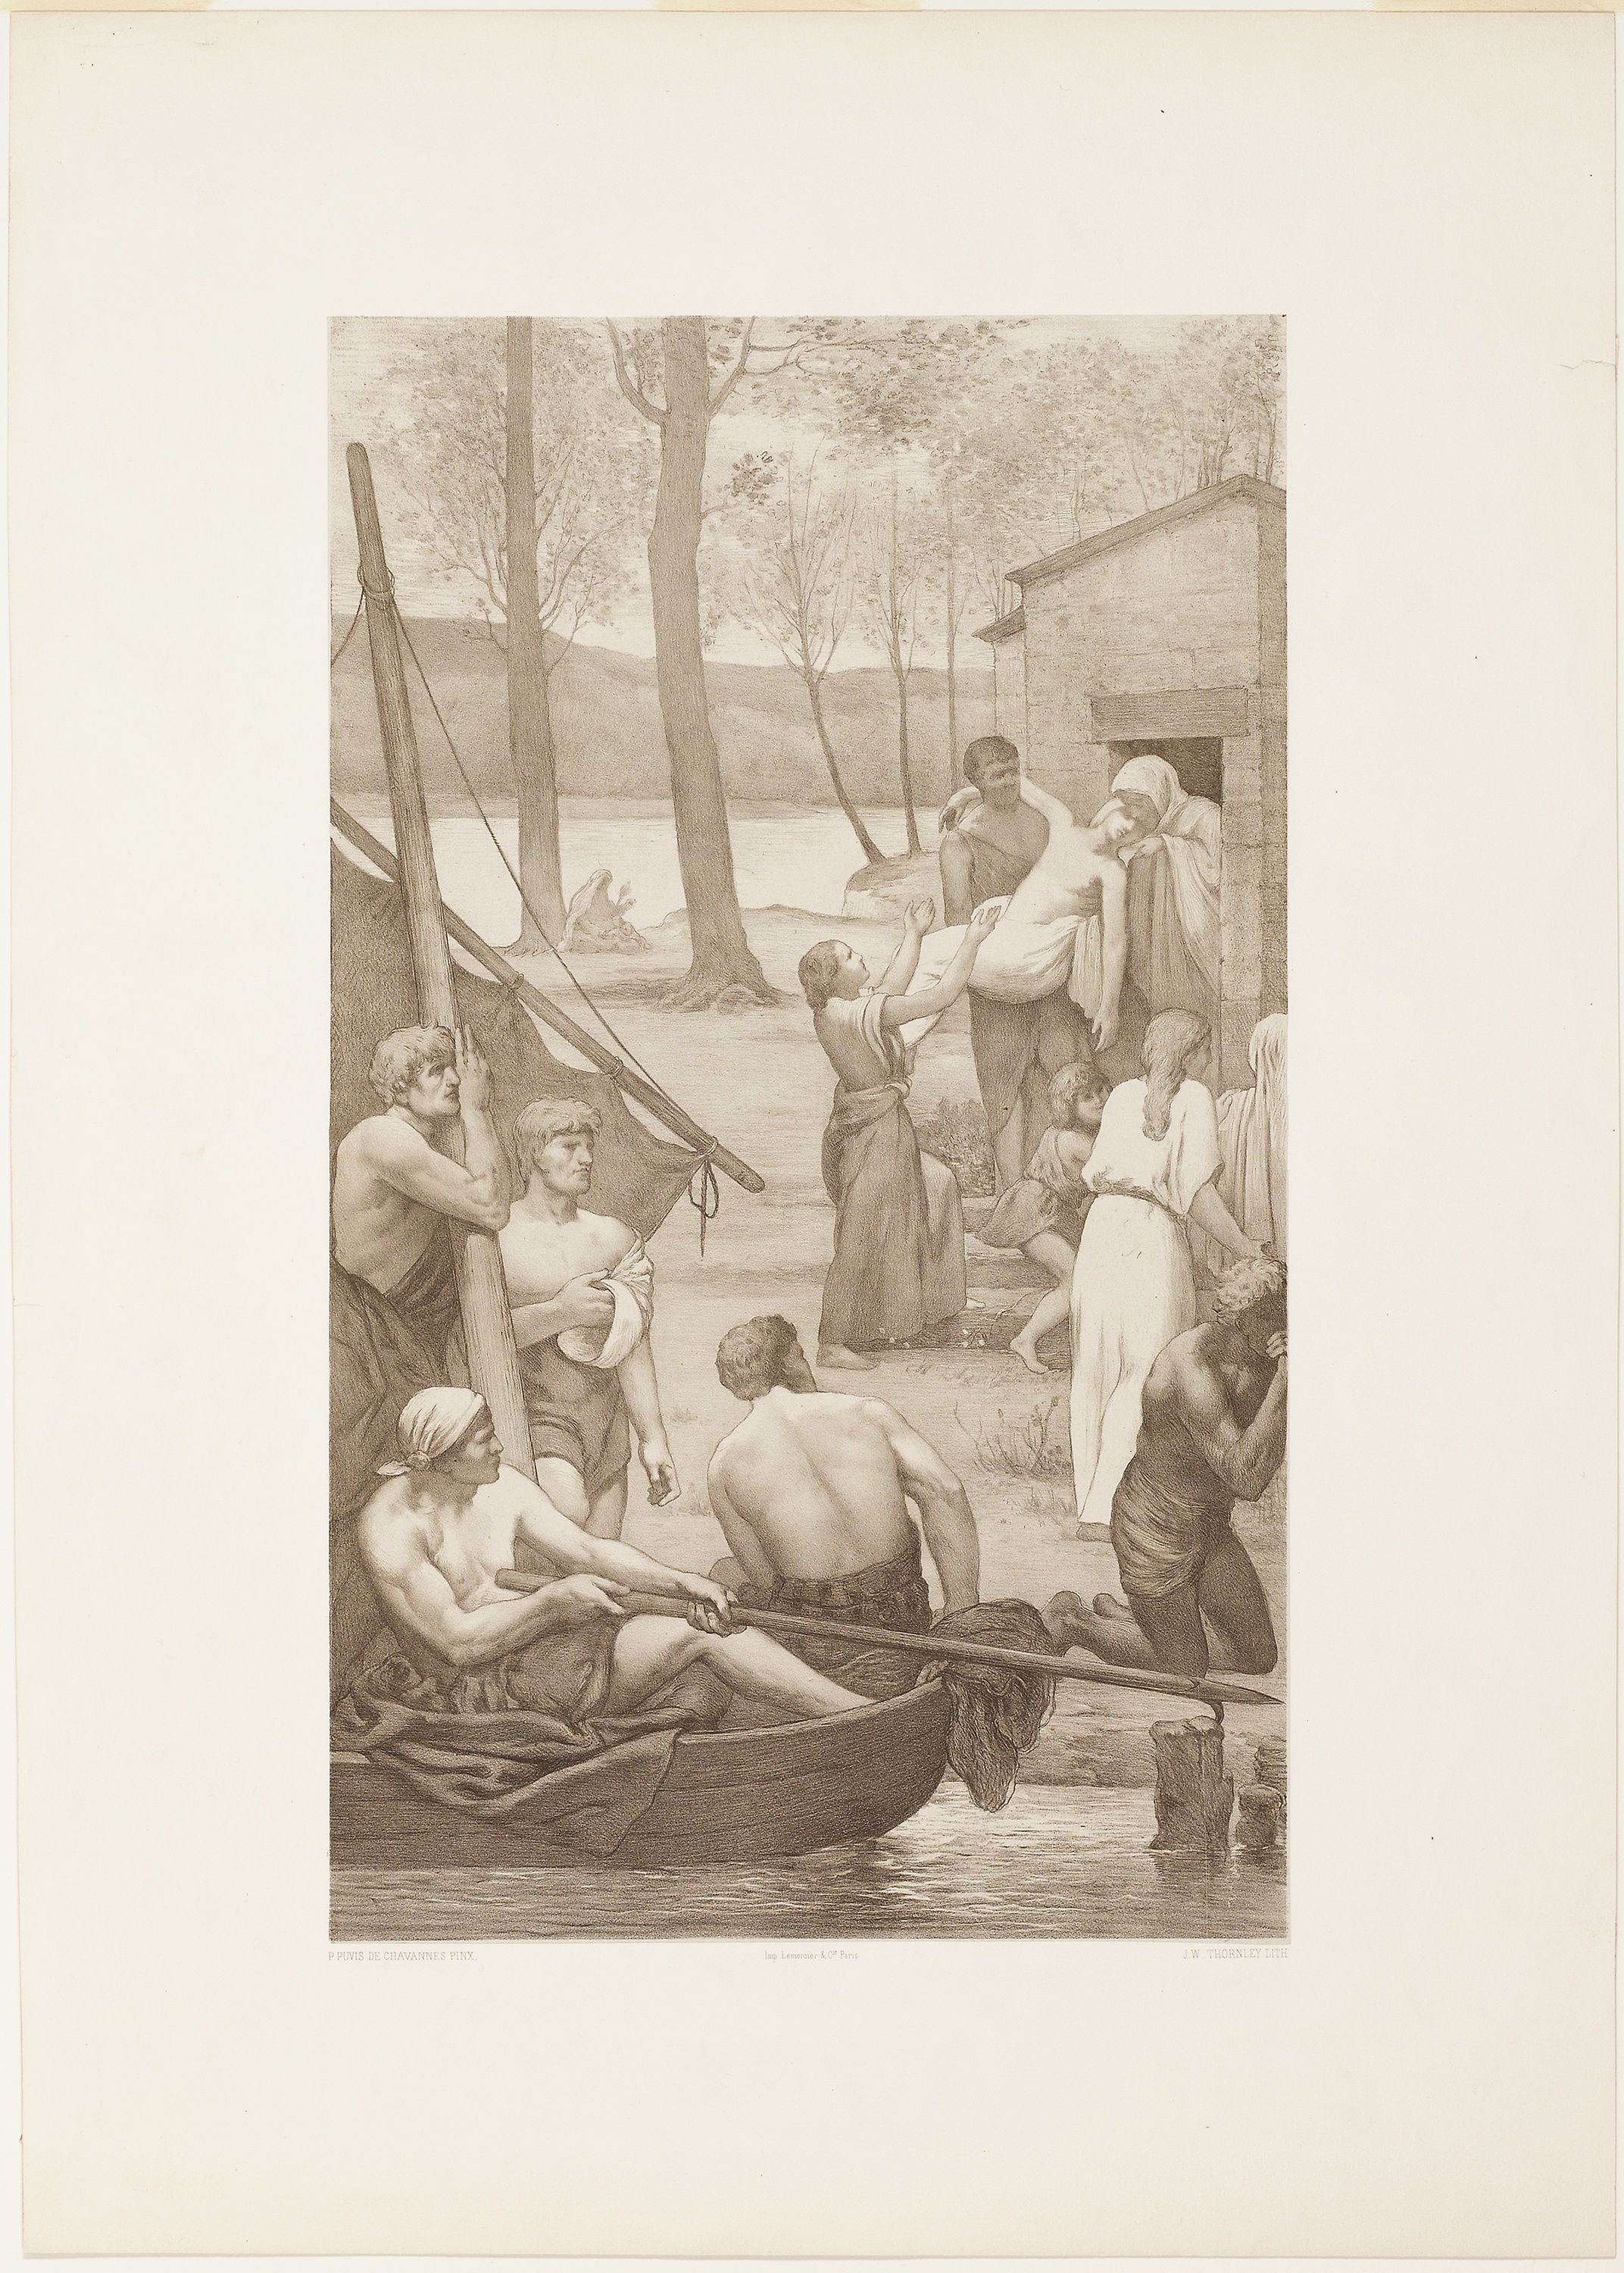
art, picture frame, drawing, artwork, painting, visual arts, illustration, stock photography